Rudy: The Rudy Giuliani Story

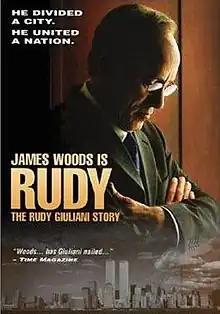

Rudy: The Rudy Giuliani Story is an American television film produced and broadcast on March 20, 2003 on the USA Network. The movie stars James Woods as former New York City mayor Rudy Giuliani and depicts the life of Giuliani, focusing primarily on his mayoral career and response to the September 11 attacks.